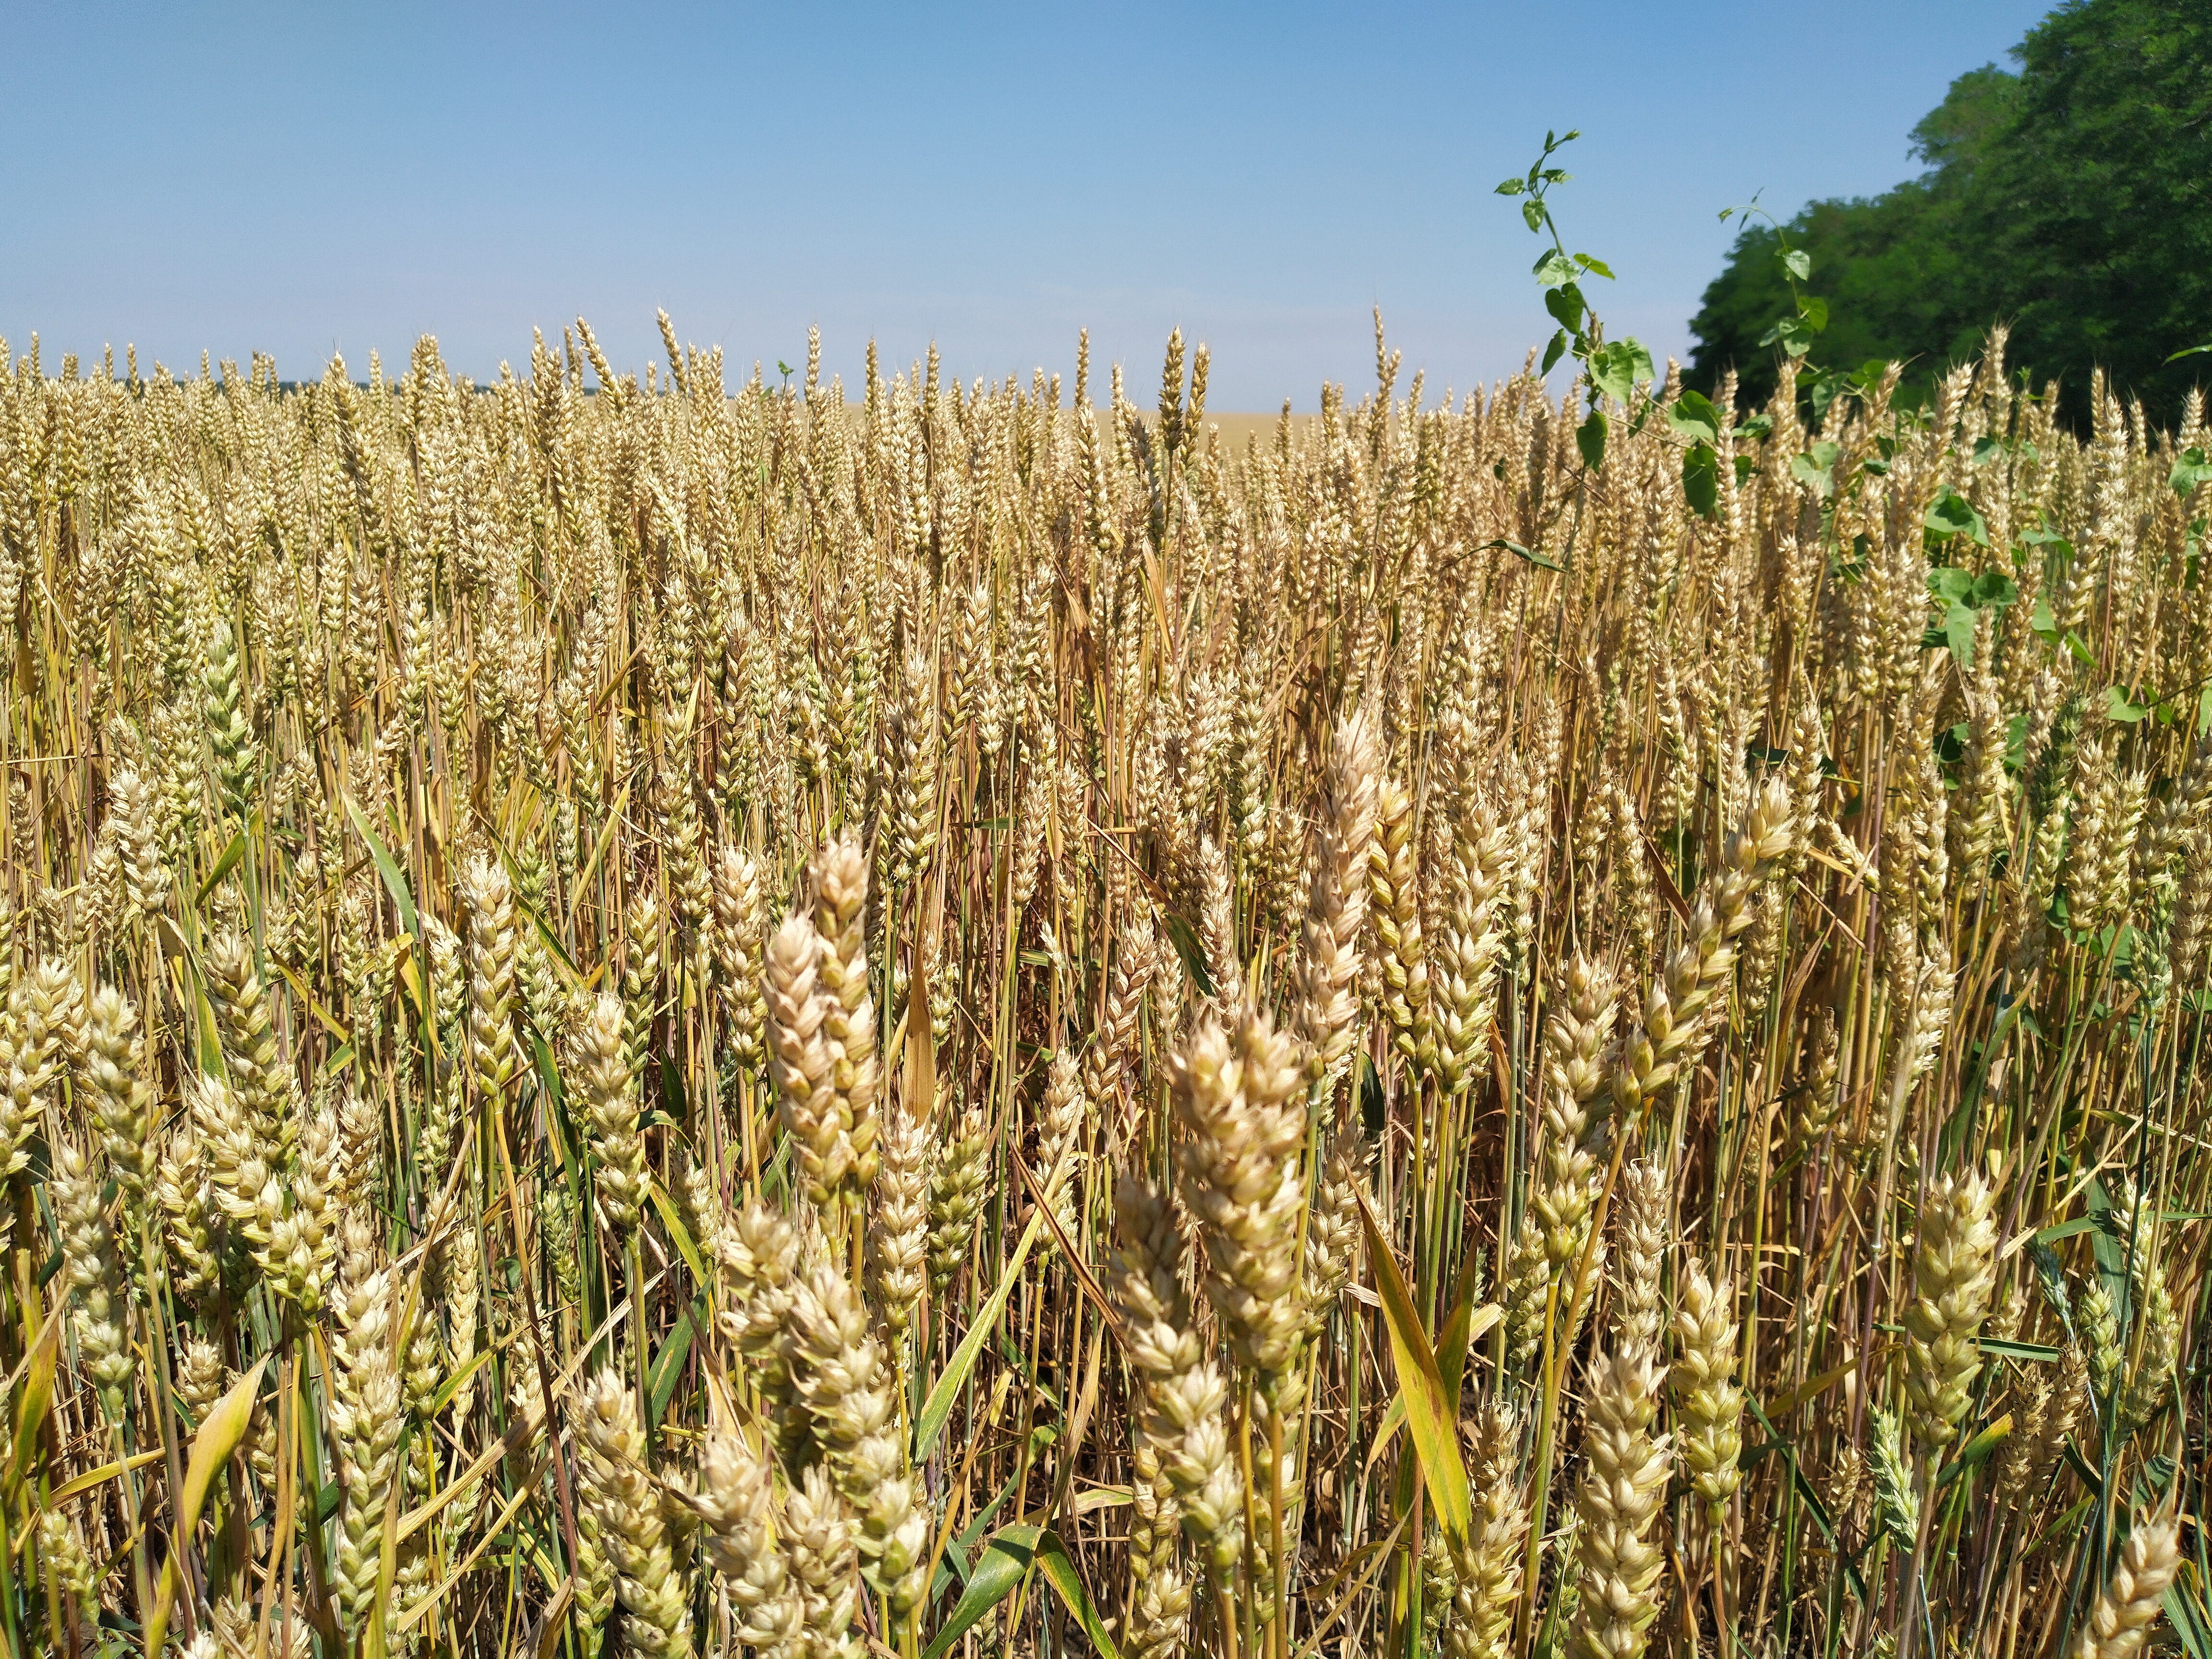
landscape, nature, plant, sky, field, wheat, summer, rural, food, harvest, crop, soil, agriculture, flowering plant, commodity, grassland, grass family, land plant, food grain, produce, macro, natural landscape, grass, terrestrial plant, meadow, prairie, plantation, cash crop, event, tree, People in nature, whole grain, durum, poales, plant stem, cereal, horizon, grain, farm, dinkel wheat, paddy field, phragmites, steppe